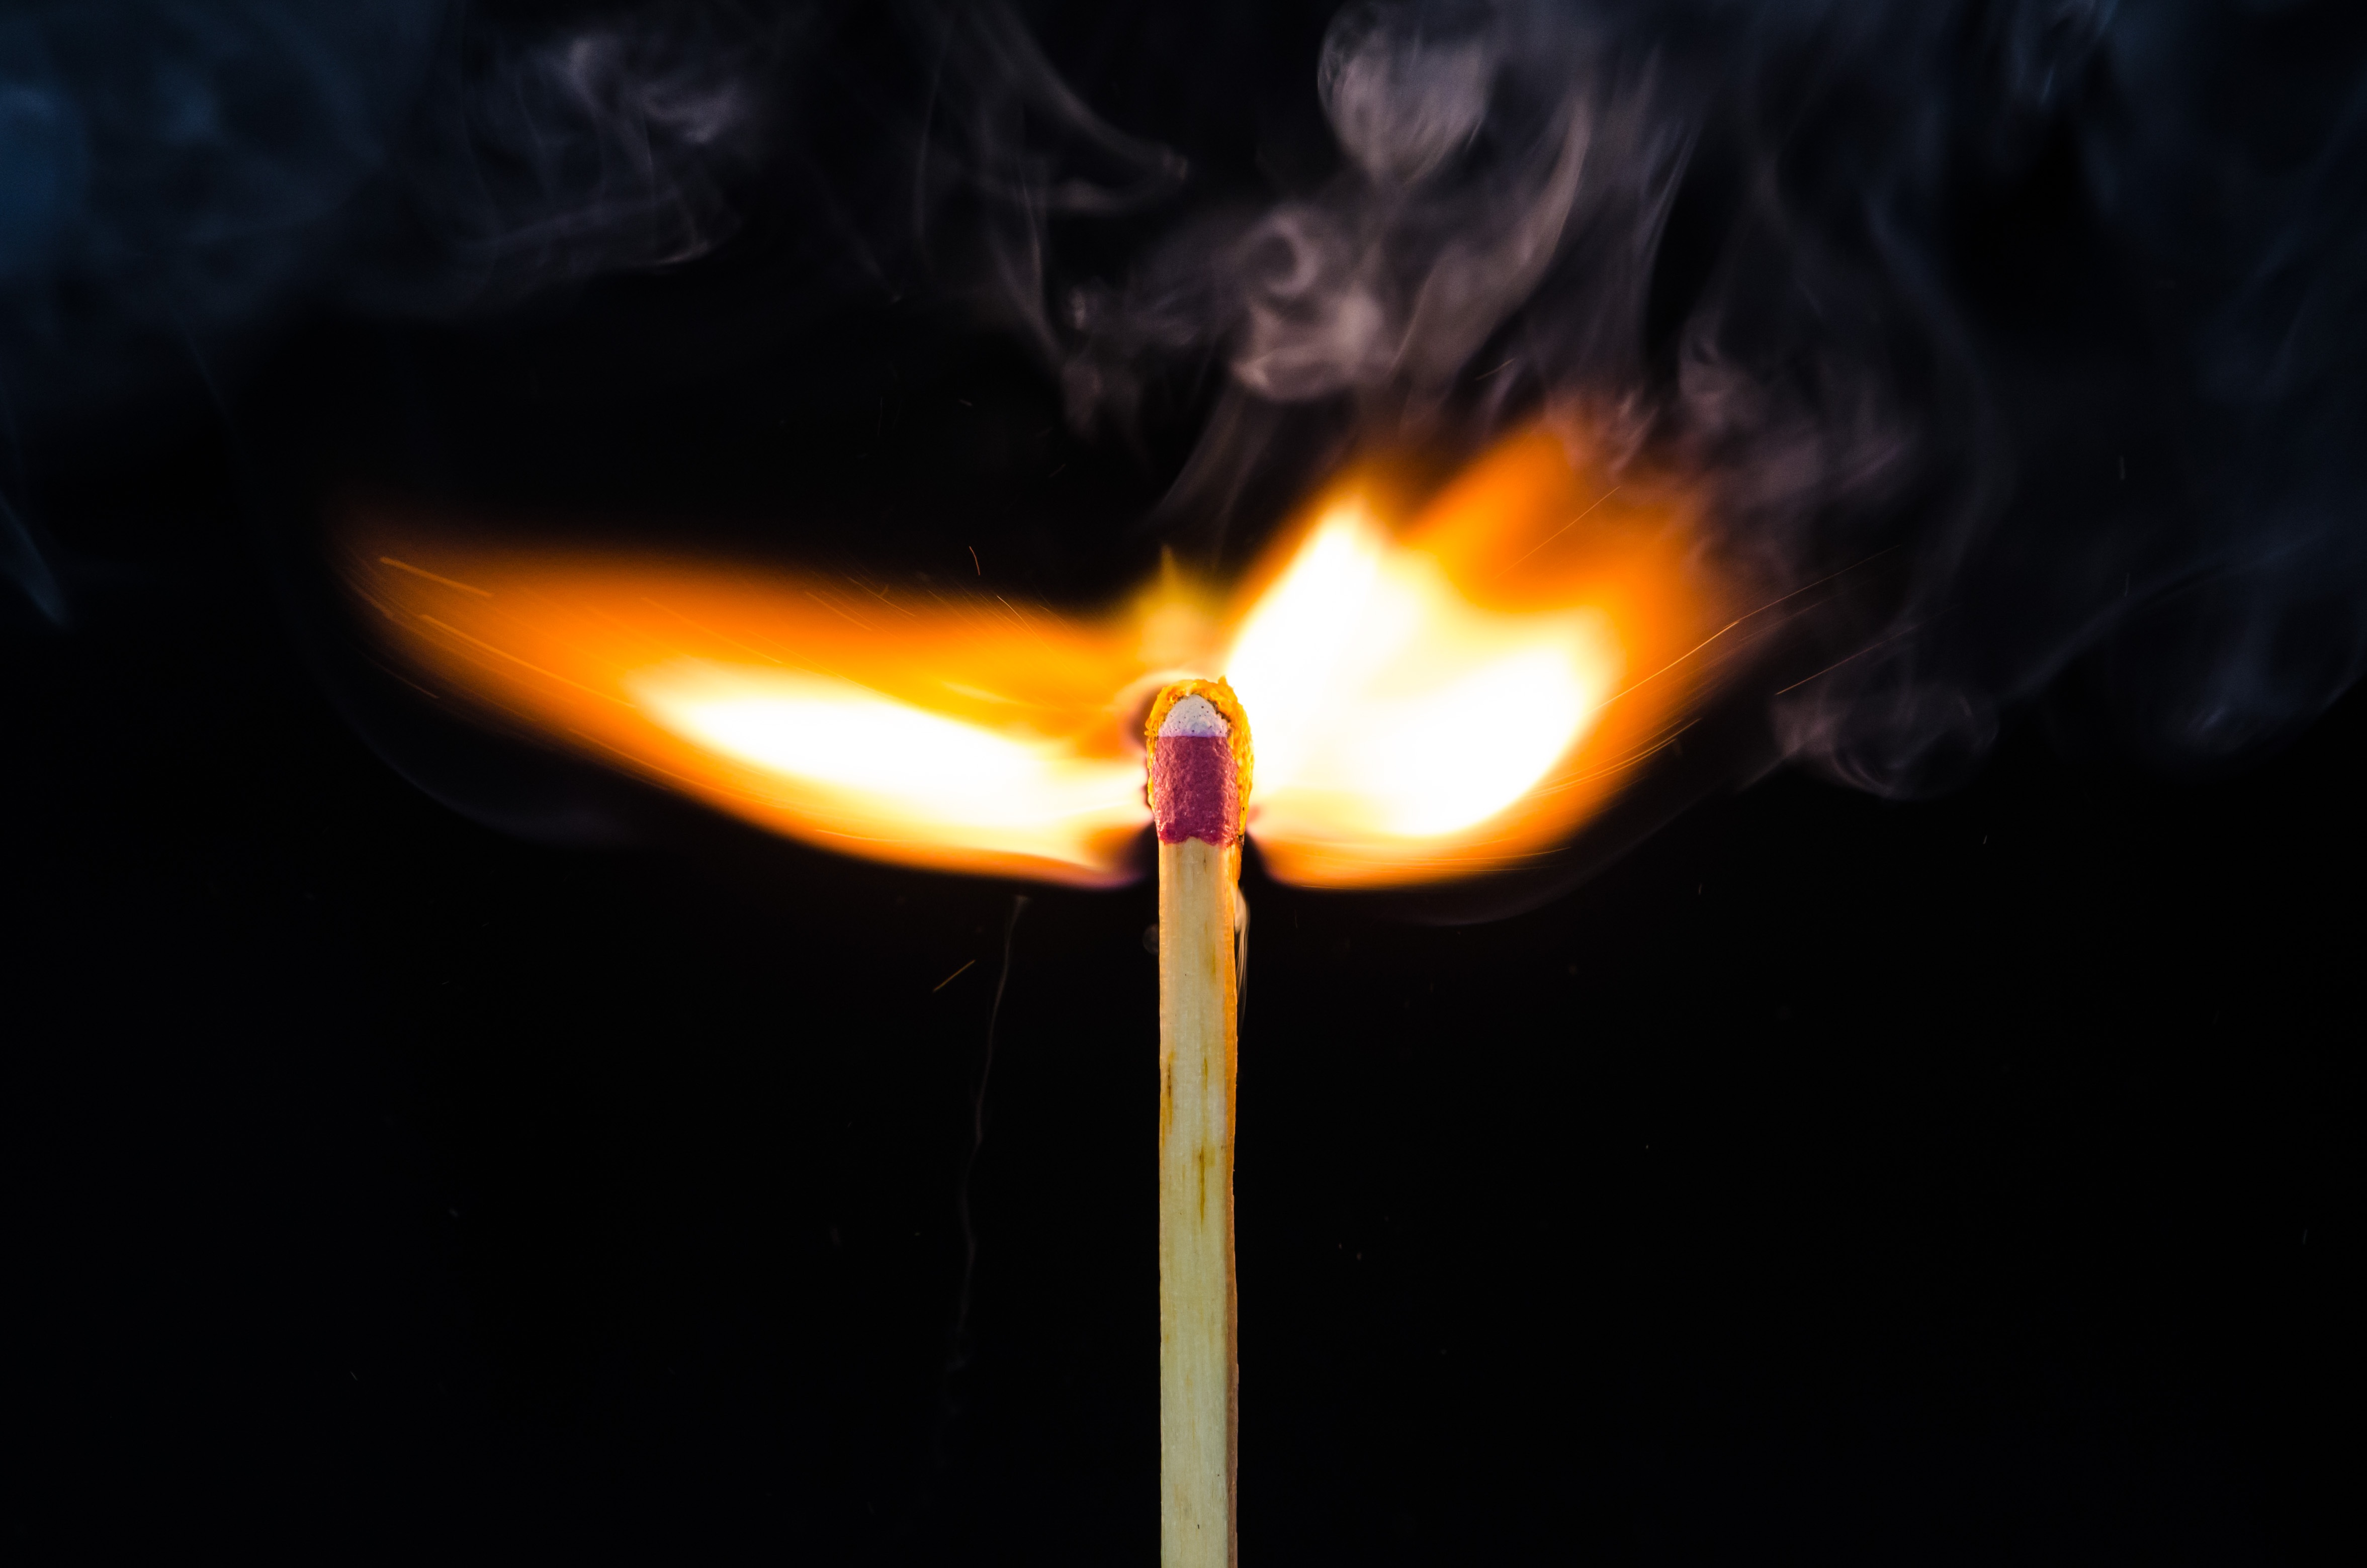
light, night, flame, fire, darkness, lighting, heat, burn, match, flammable, combustion